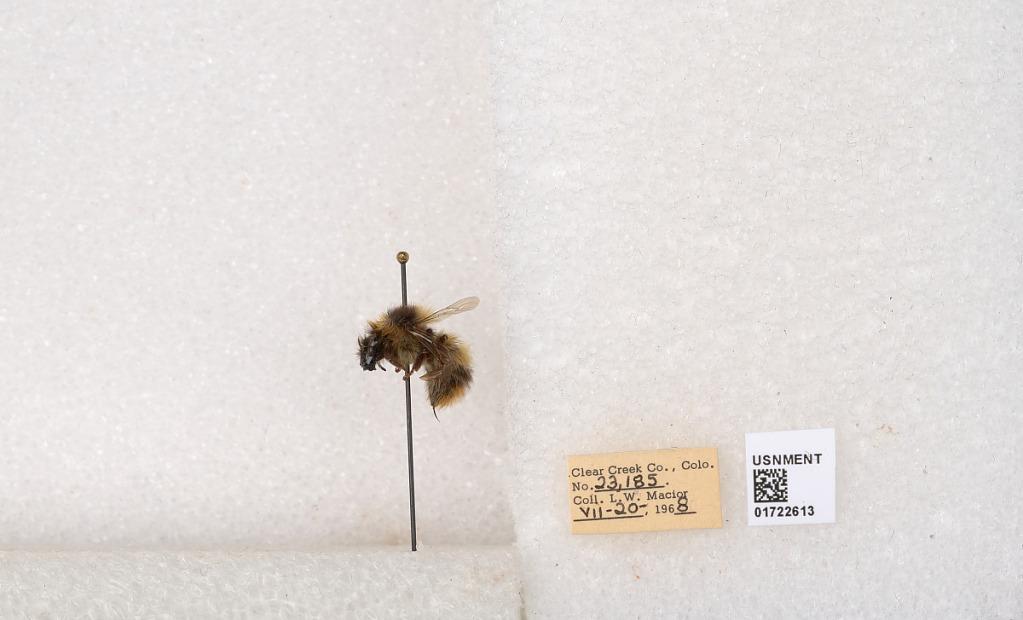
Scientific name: Bombus kirbyellus
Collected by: L. Macior
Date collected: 1968-7-20
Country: United States
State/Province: Colorado
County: Clear Creek
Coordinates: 39.6891, -105.644